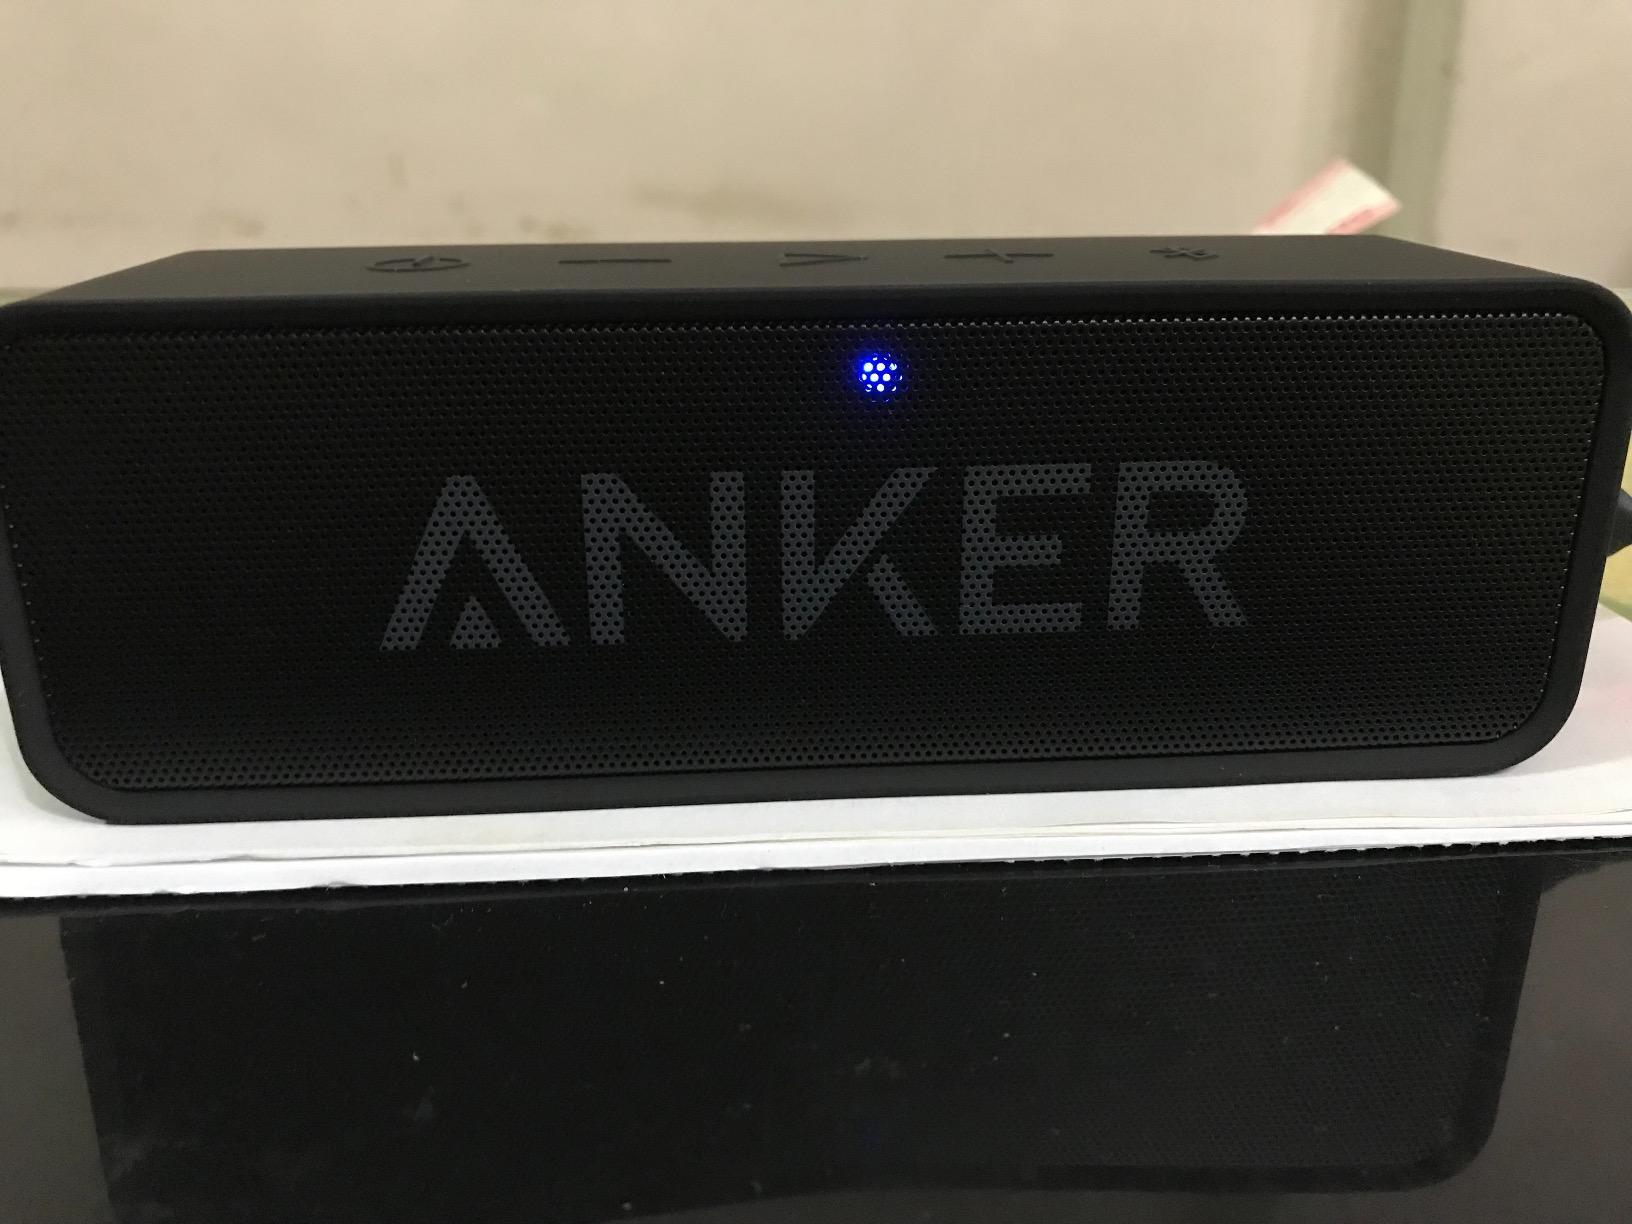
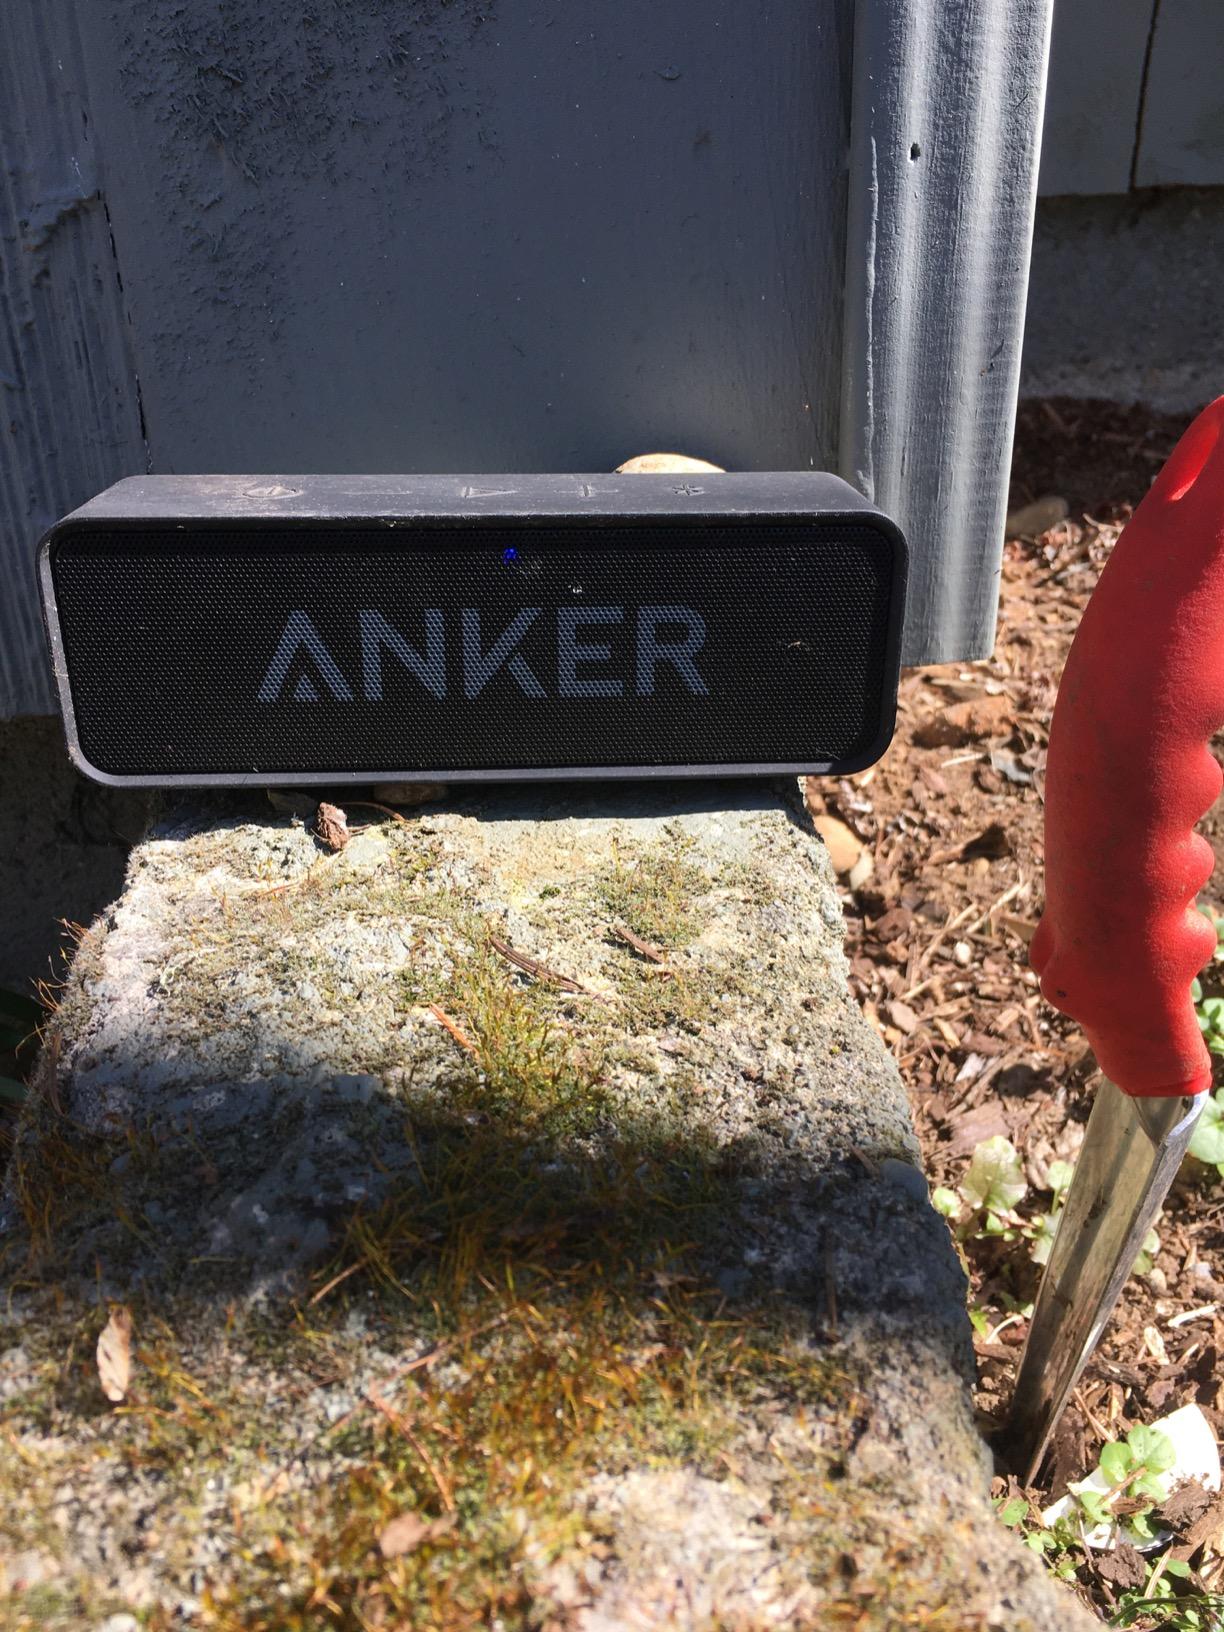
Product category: speaker
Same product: yes